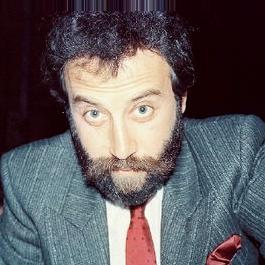
Age: 34